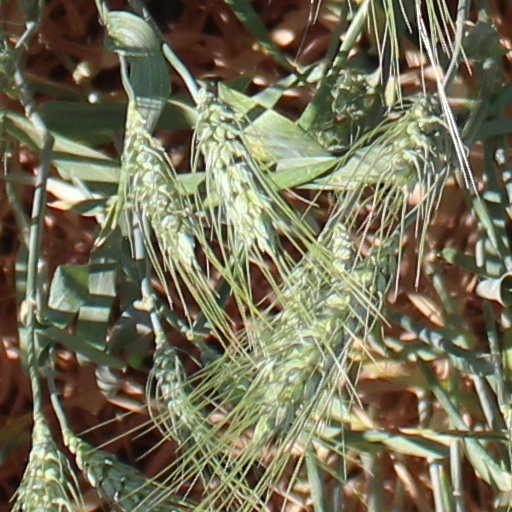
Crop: wheat